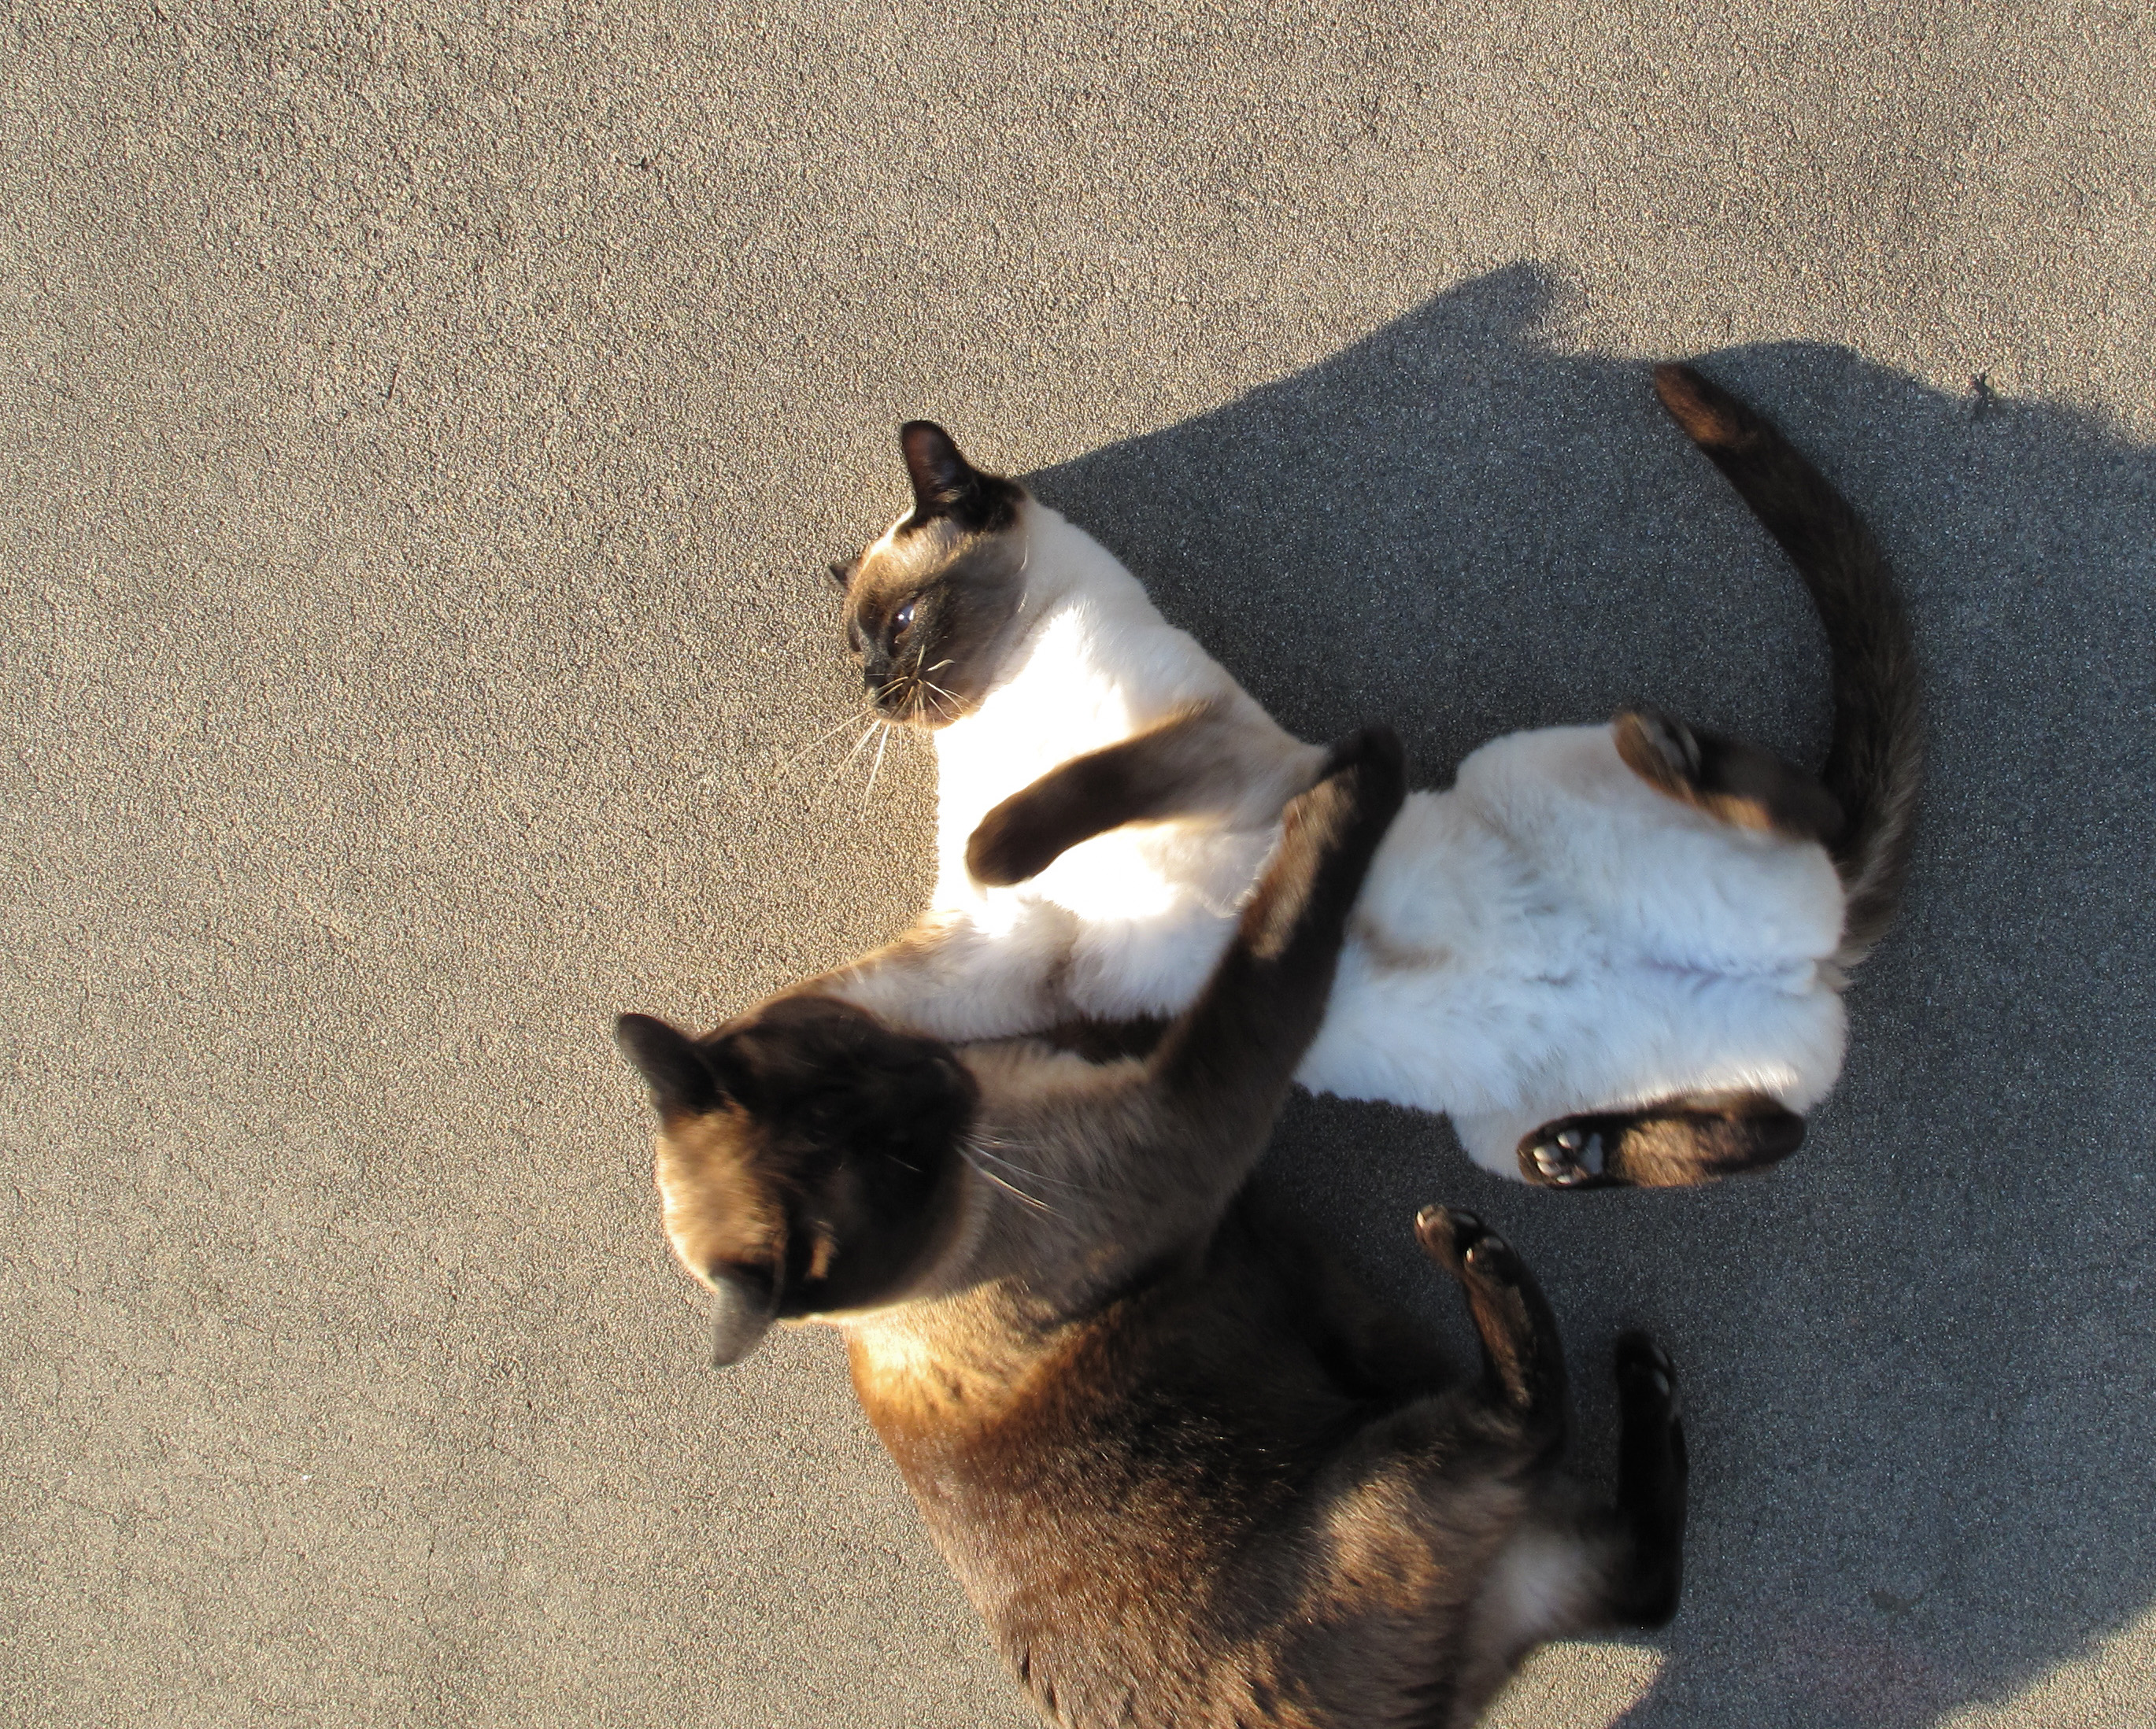
kitten, cat, feline, mammal, california, whiskers, vertebrate, chat, sacramento, siamese, catfight, noarealcatfight, small to medium sized cats, cat like mammal